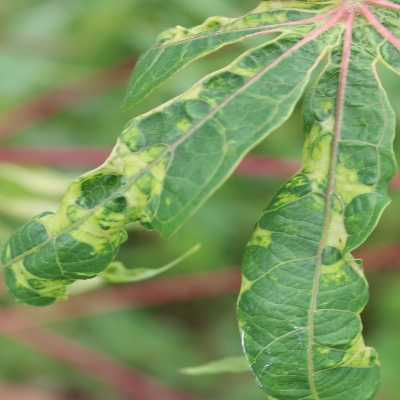
Crop: Cassava
Condition: mosaic